Kozhukh

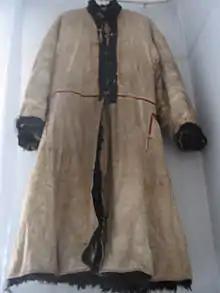
Kozhukh in the Buchach Museum

Generally worn in the winter, the kozhukh was normally made of sheepskin, sometimes decorated with embroidery and with leather, cords, tassels, and other accessories. They were tight at the waist, sometimes very long. There were two main variations, those with straight backs and those with detached backs.